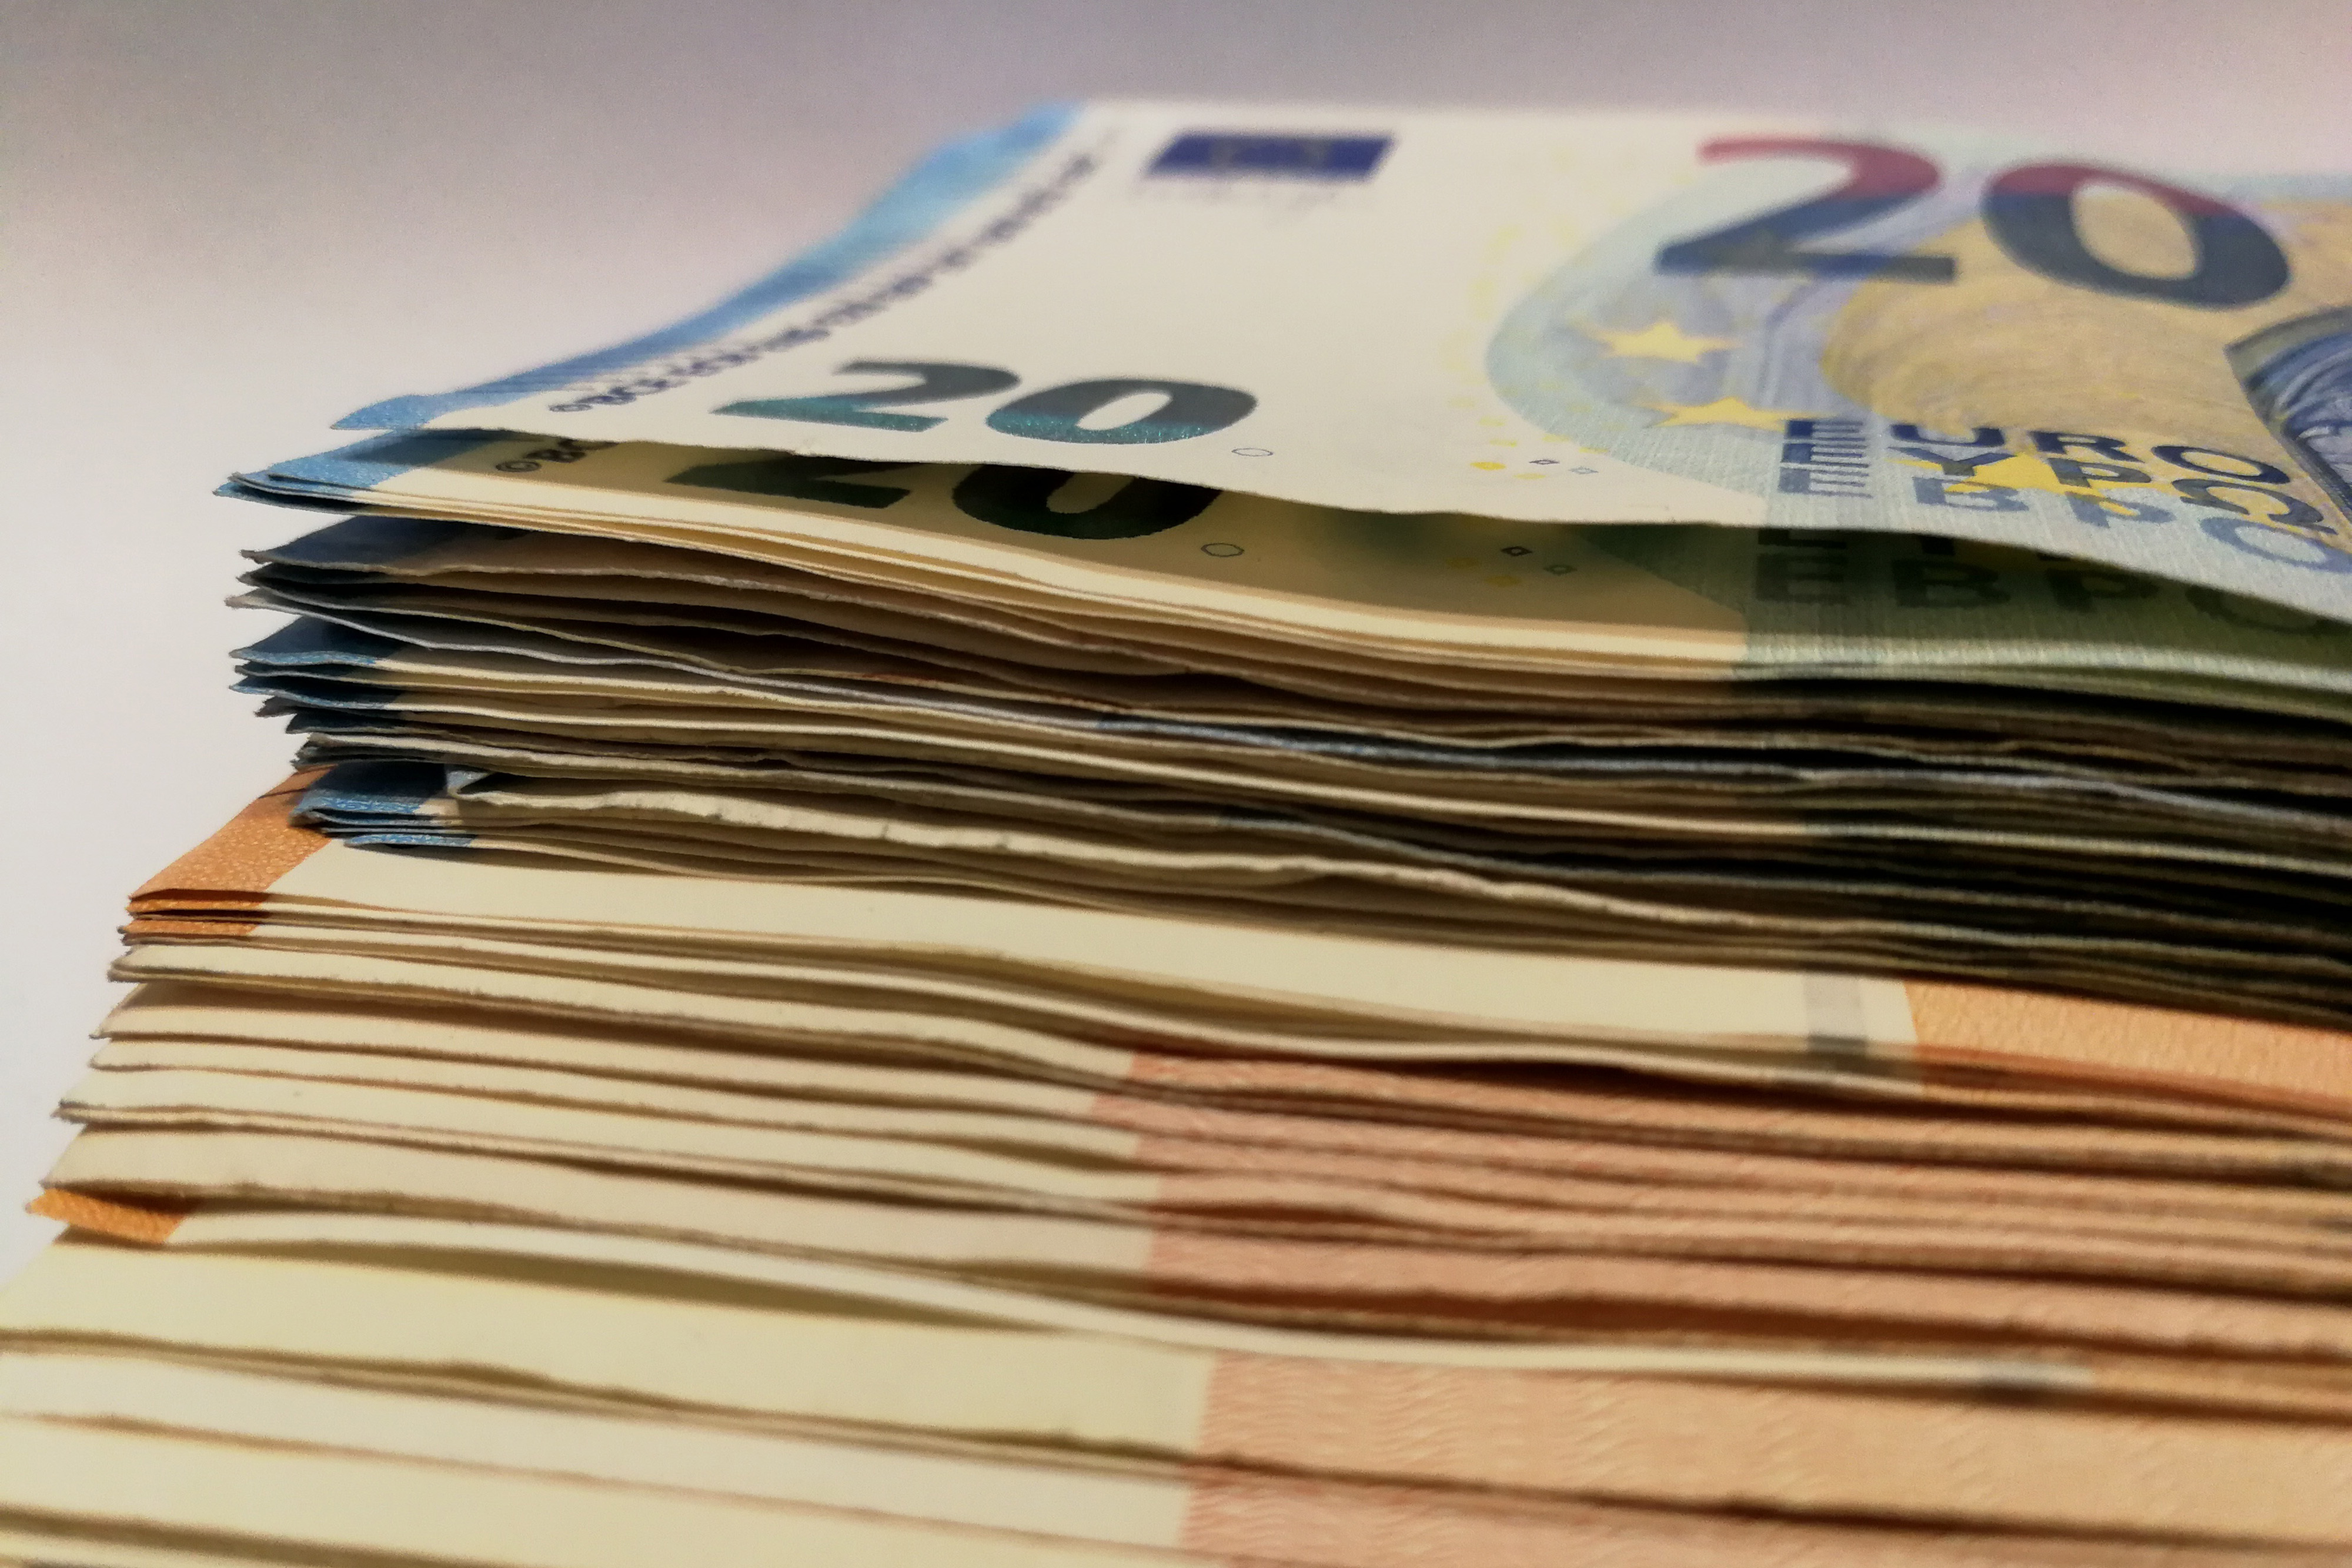
cash, money, banknote, paper, currency, saving, paper product, document, money handling, pattern